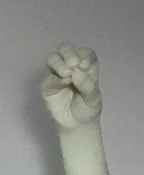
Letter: ha